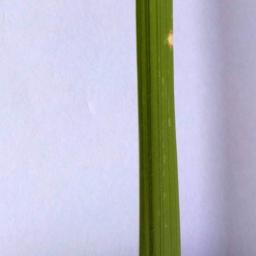
Label: Rice___Leaf_Blast